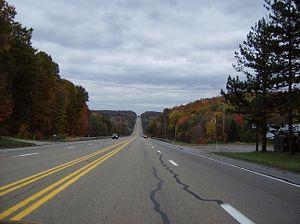
Clearfield Township est un township, situé dans le comté de Butler, aux États-Unis. En 2010, il comptait une population de 2 645 habitants.